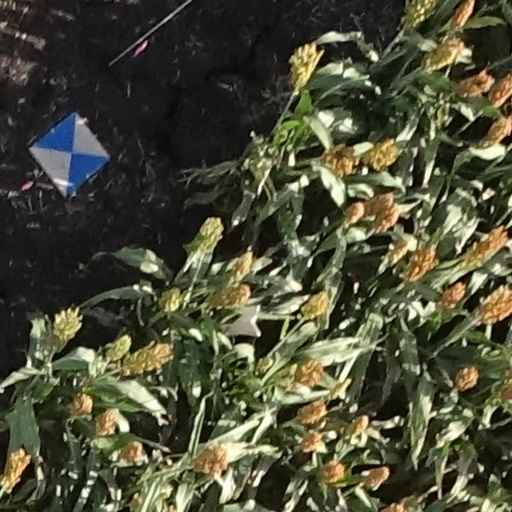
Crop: sorghum